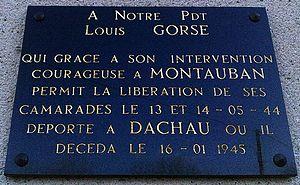
Plaque à la mémoire de Louis Gorse apposée sur le mur de la scierie de Grèzes, Lot, France.
Grèzes est une commune française située dans le département du Lot, en région Occitanie.